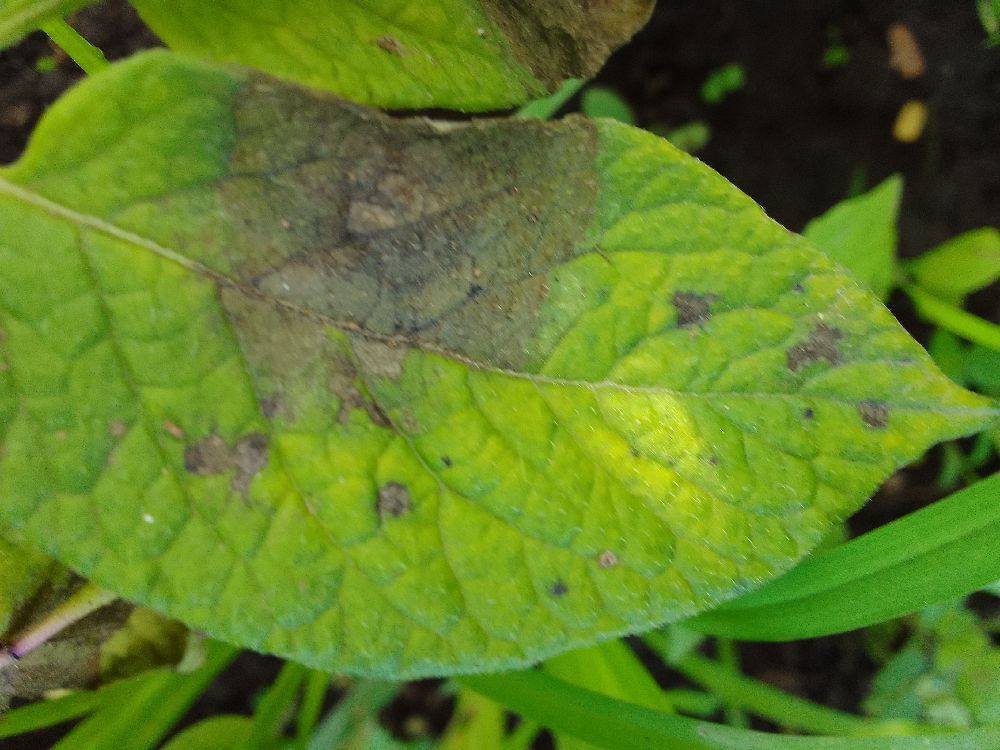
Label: Late blight